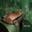
Label: frog